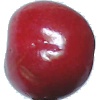
Label: Cherry 2